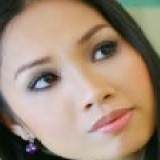
ca sĩ Cẩm Ly